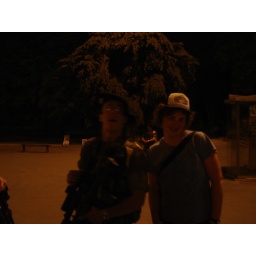
friendly toter of machine gun - but we didnt dare scale the tower just in case